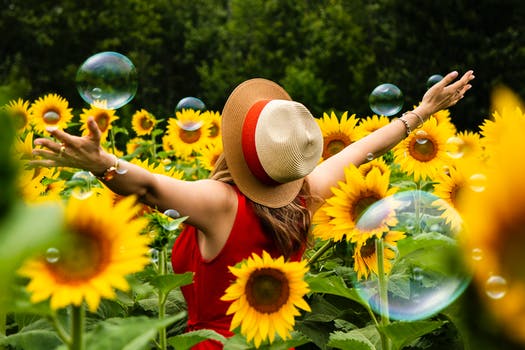
Label: No Watermark